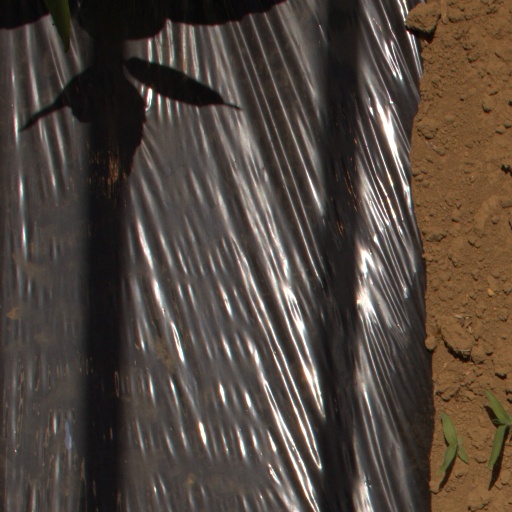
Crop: Jerusalem artichoke